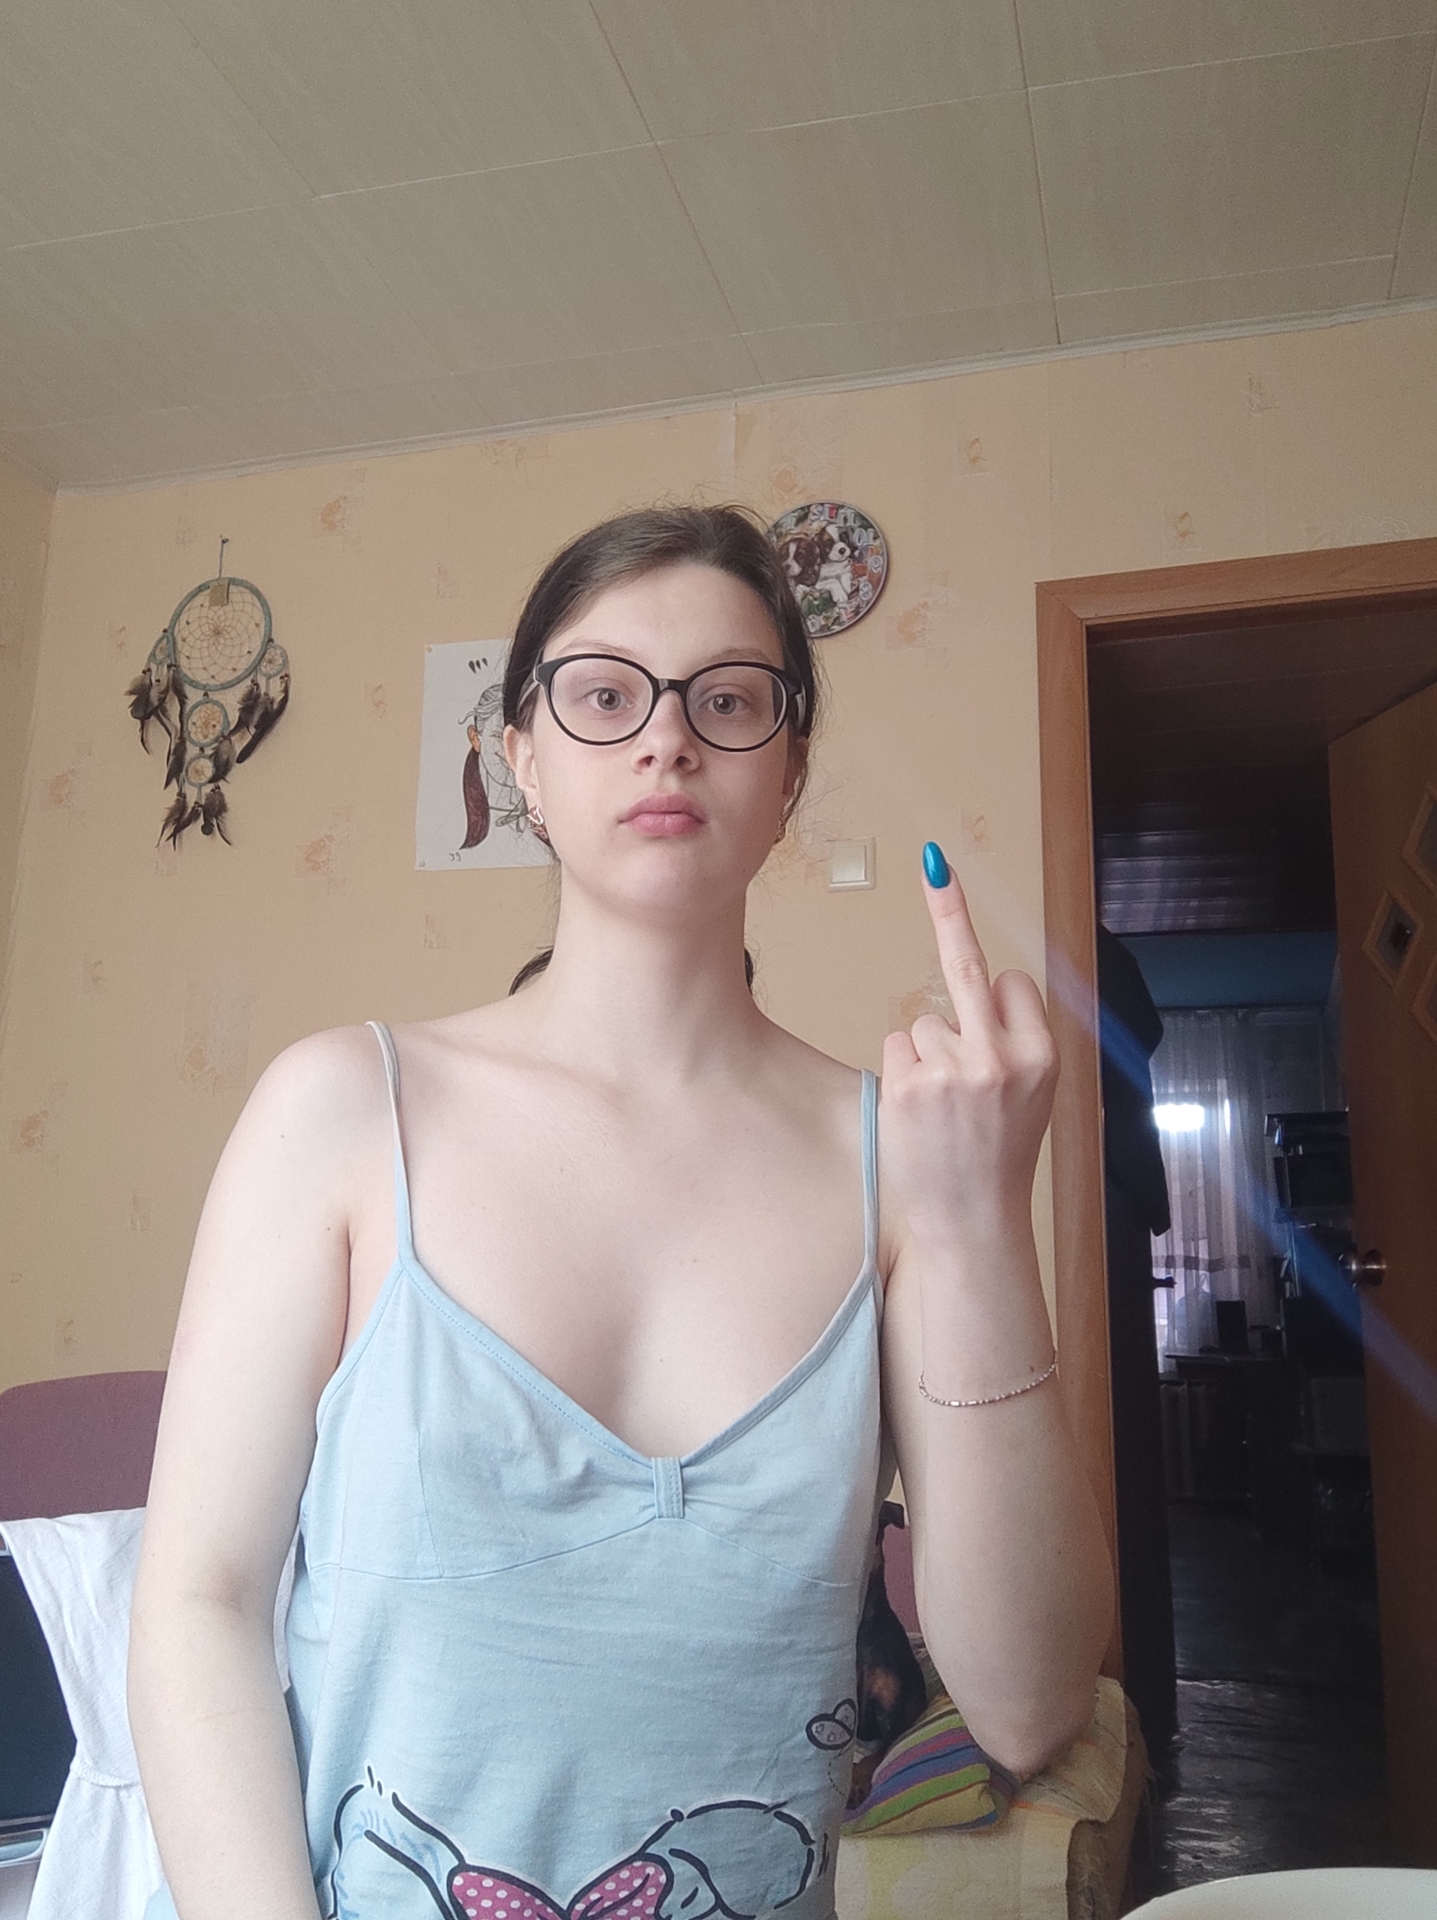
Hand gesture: middle_finger